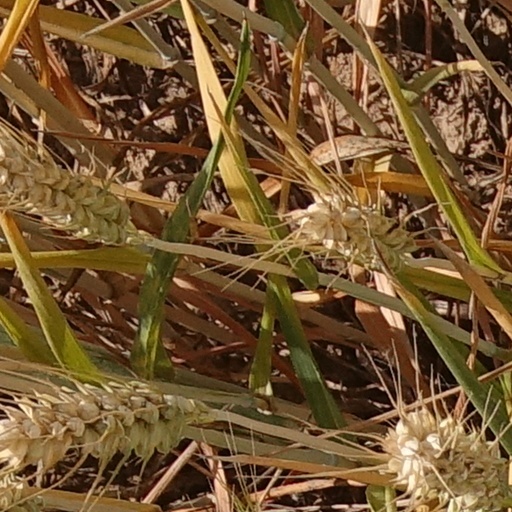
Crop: wheat